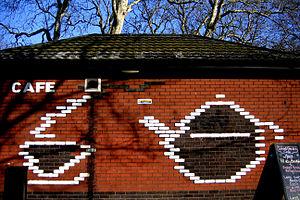
Le pixel art [pik.sɛl.aʁ], aussi appelé art du pixel ou art des pixels [aʁ.dy/de.pik.sɛl] au Québec, désigne une composition numérique qui utilise une définition d'écran basse et un nombre de couleurs limité. De fait, le matériau de base du pixel art est la représentation plastique du pixel. C'est-à-dire une surface plus ou moins carrée et colorée, comme composante élémentaire de toute création de pixel art. Ces contraintes de moyens minimalistes imposent une stylisation, au cœur d'une recherche esthétique où chaque pixel a son importance. Ainsi, créer une œuvre où les pixels seraient simplement discernables les uns des autres n'est pas une condition suffisante pour en faire du pixel art.